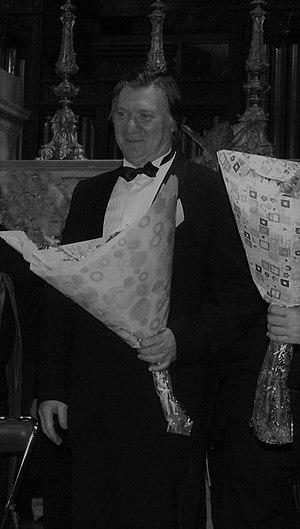
Claude Méloni, photo concert 2008
Claude Méloni, né le 6 août 1940 à Marseille, est un baryton français de l'Opéra de Paris.